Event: Nepal Earthquake
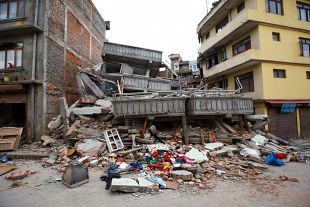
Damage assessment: damage